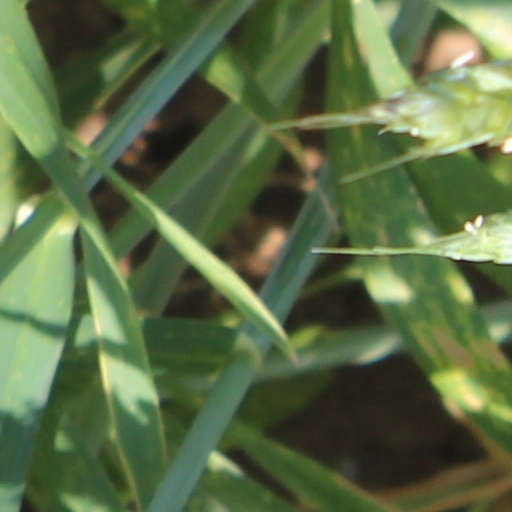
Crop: wheat